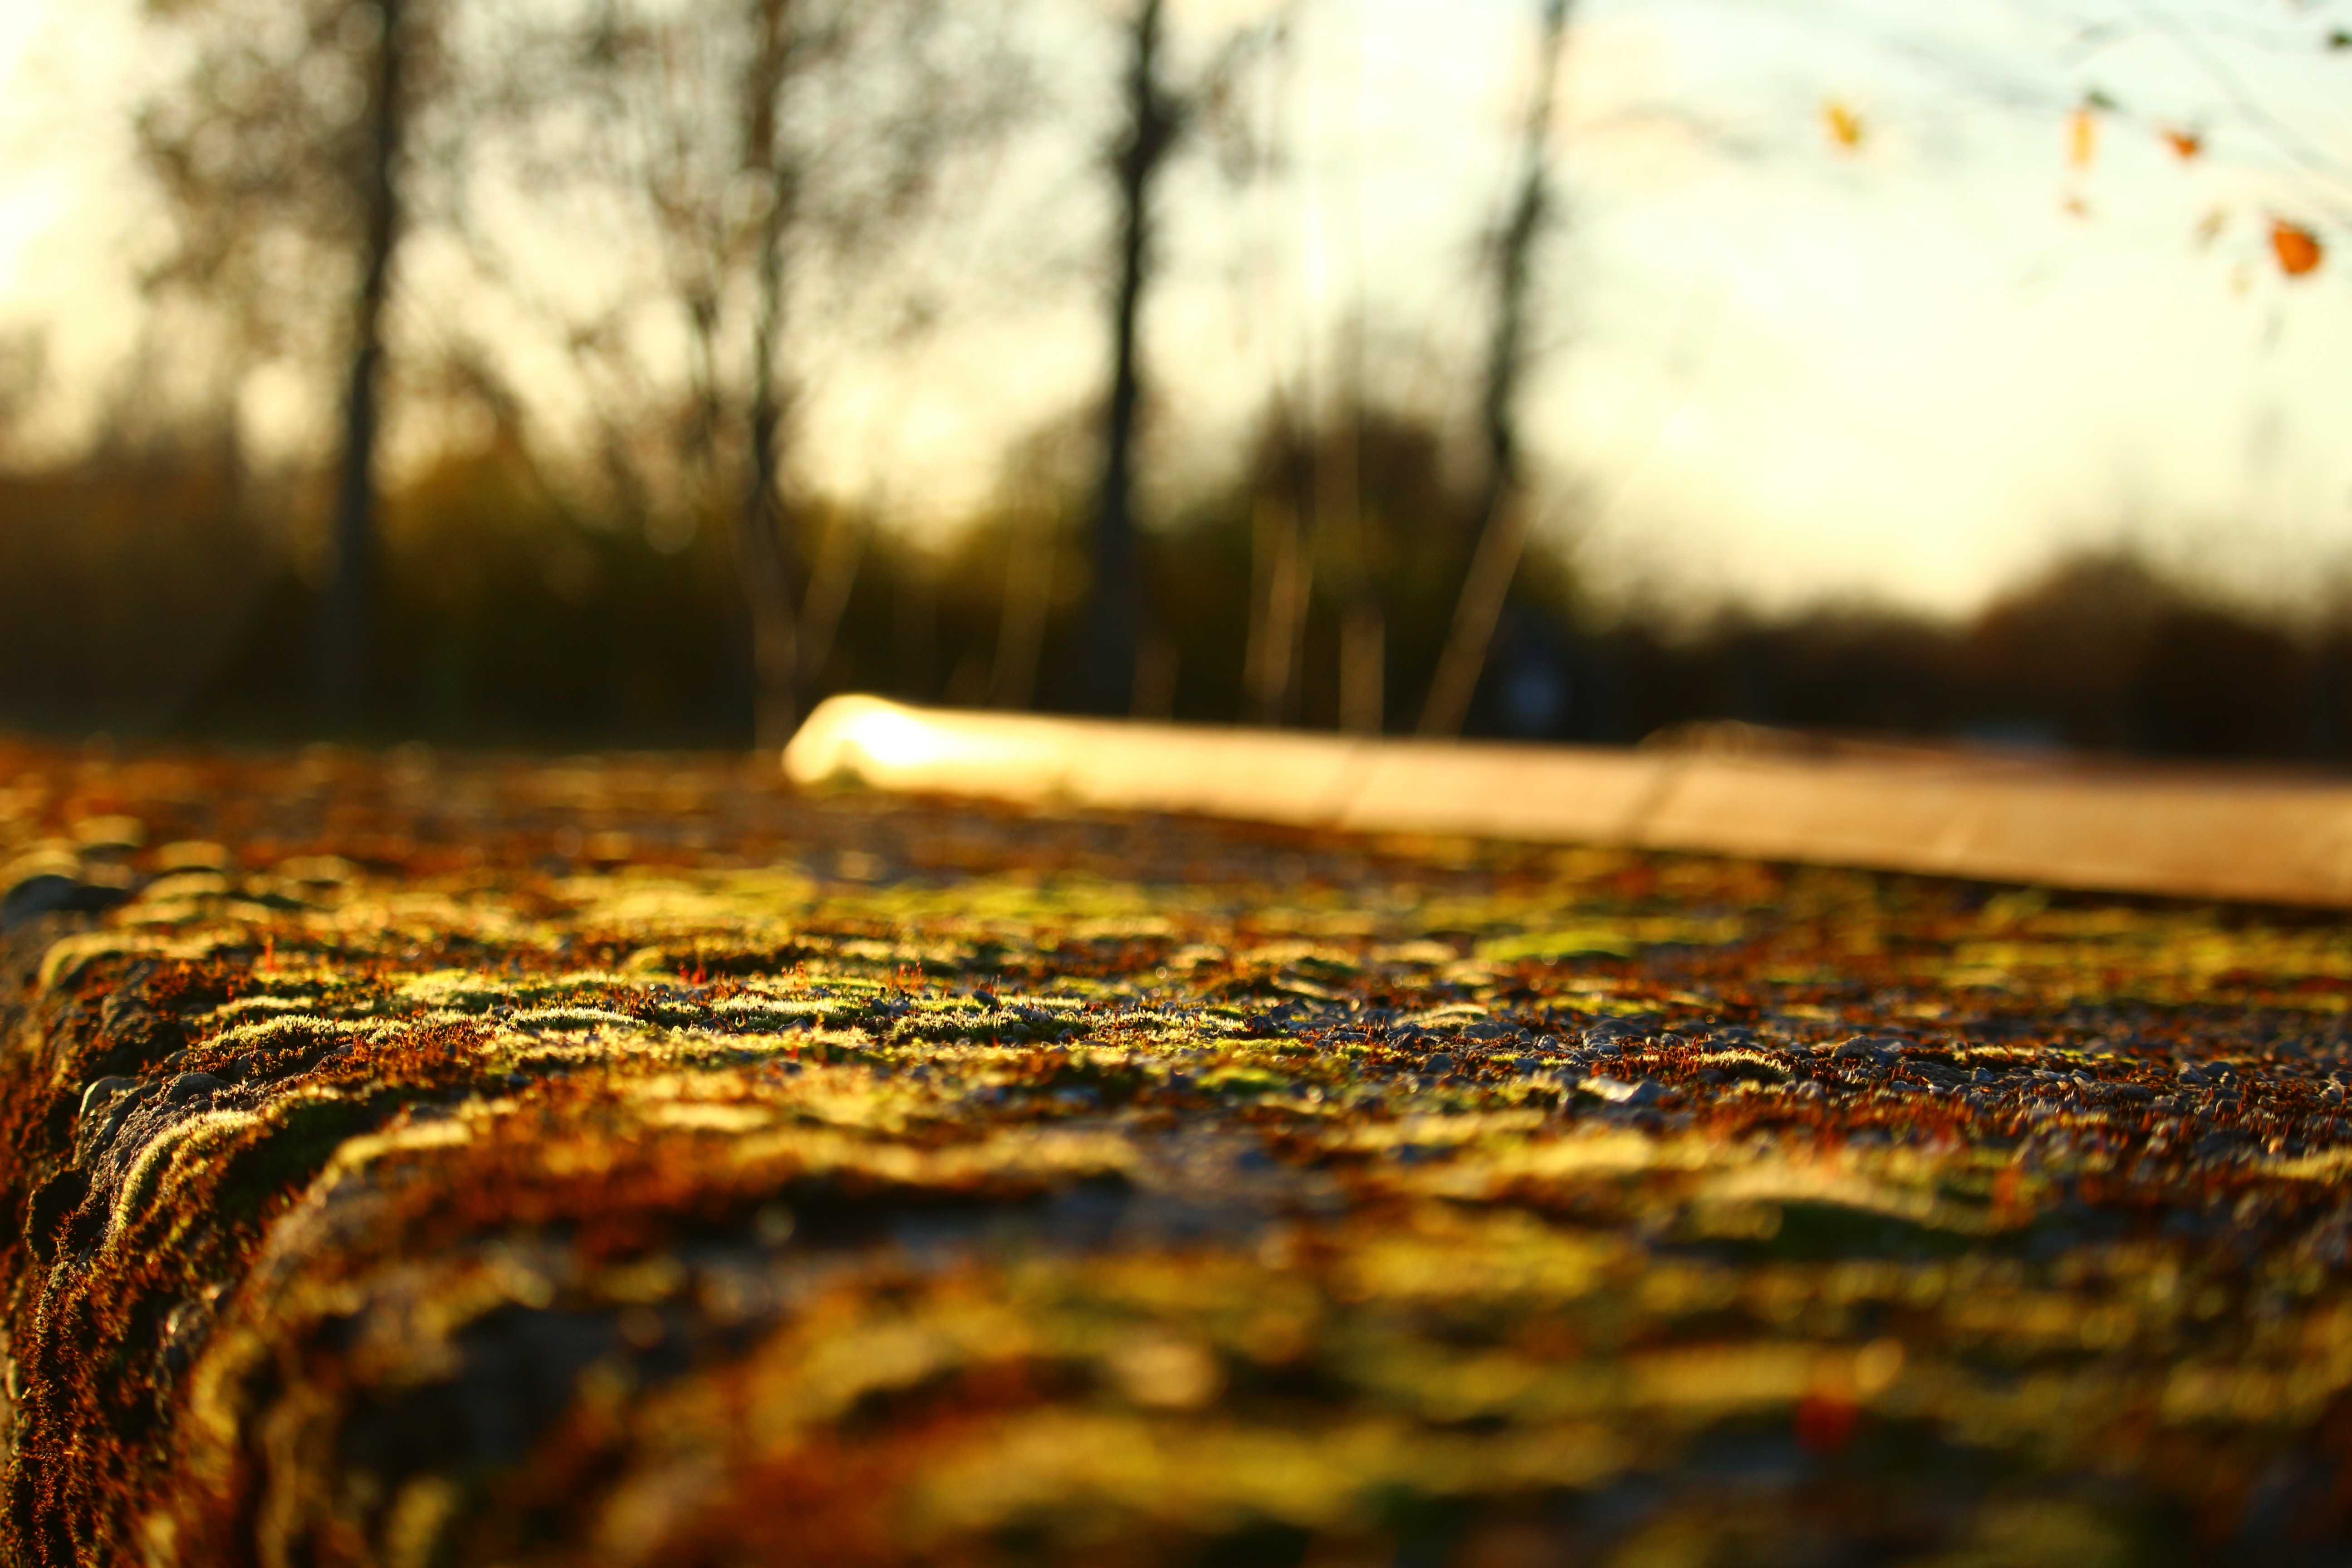
tree, water, nature, forest, grass, rock, branch, light, plant, wood, sunset, photography, sunlight, morning, texture, leaf, moss, evening, green, reflection, autumn, soil, stone wall, season, close up, woodland, habitat, fall foliage, macro photography, evening light, natural environment, woody plant